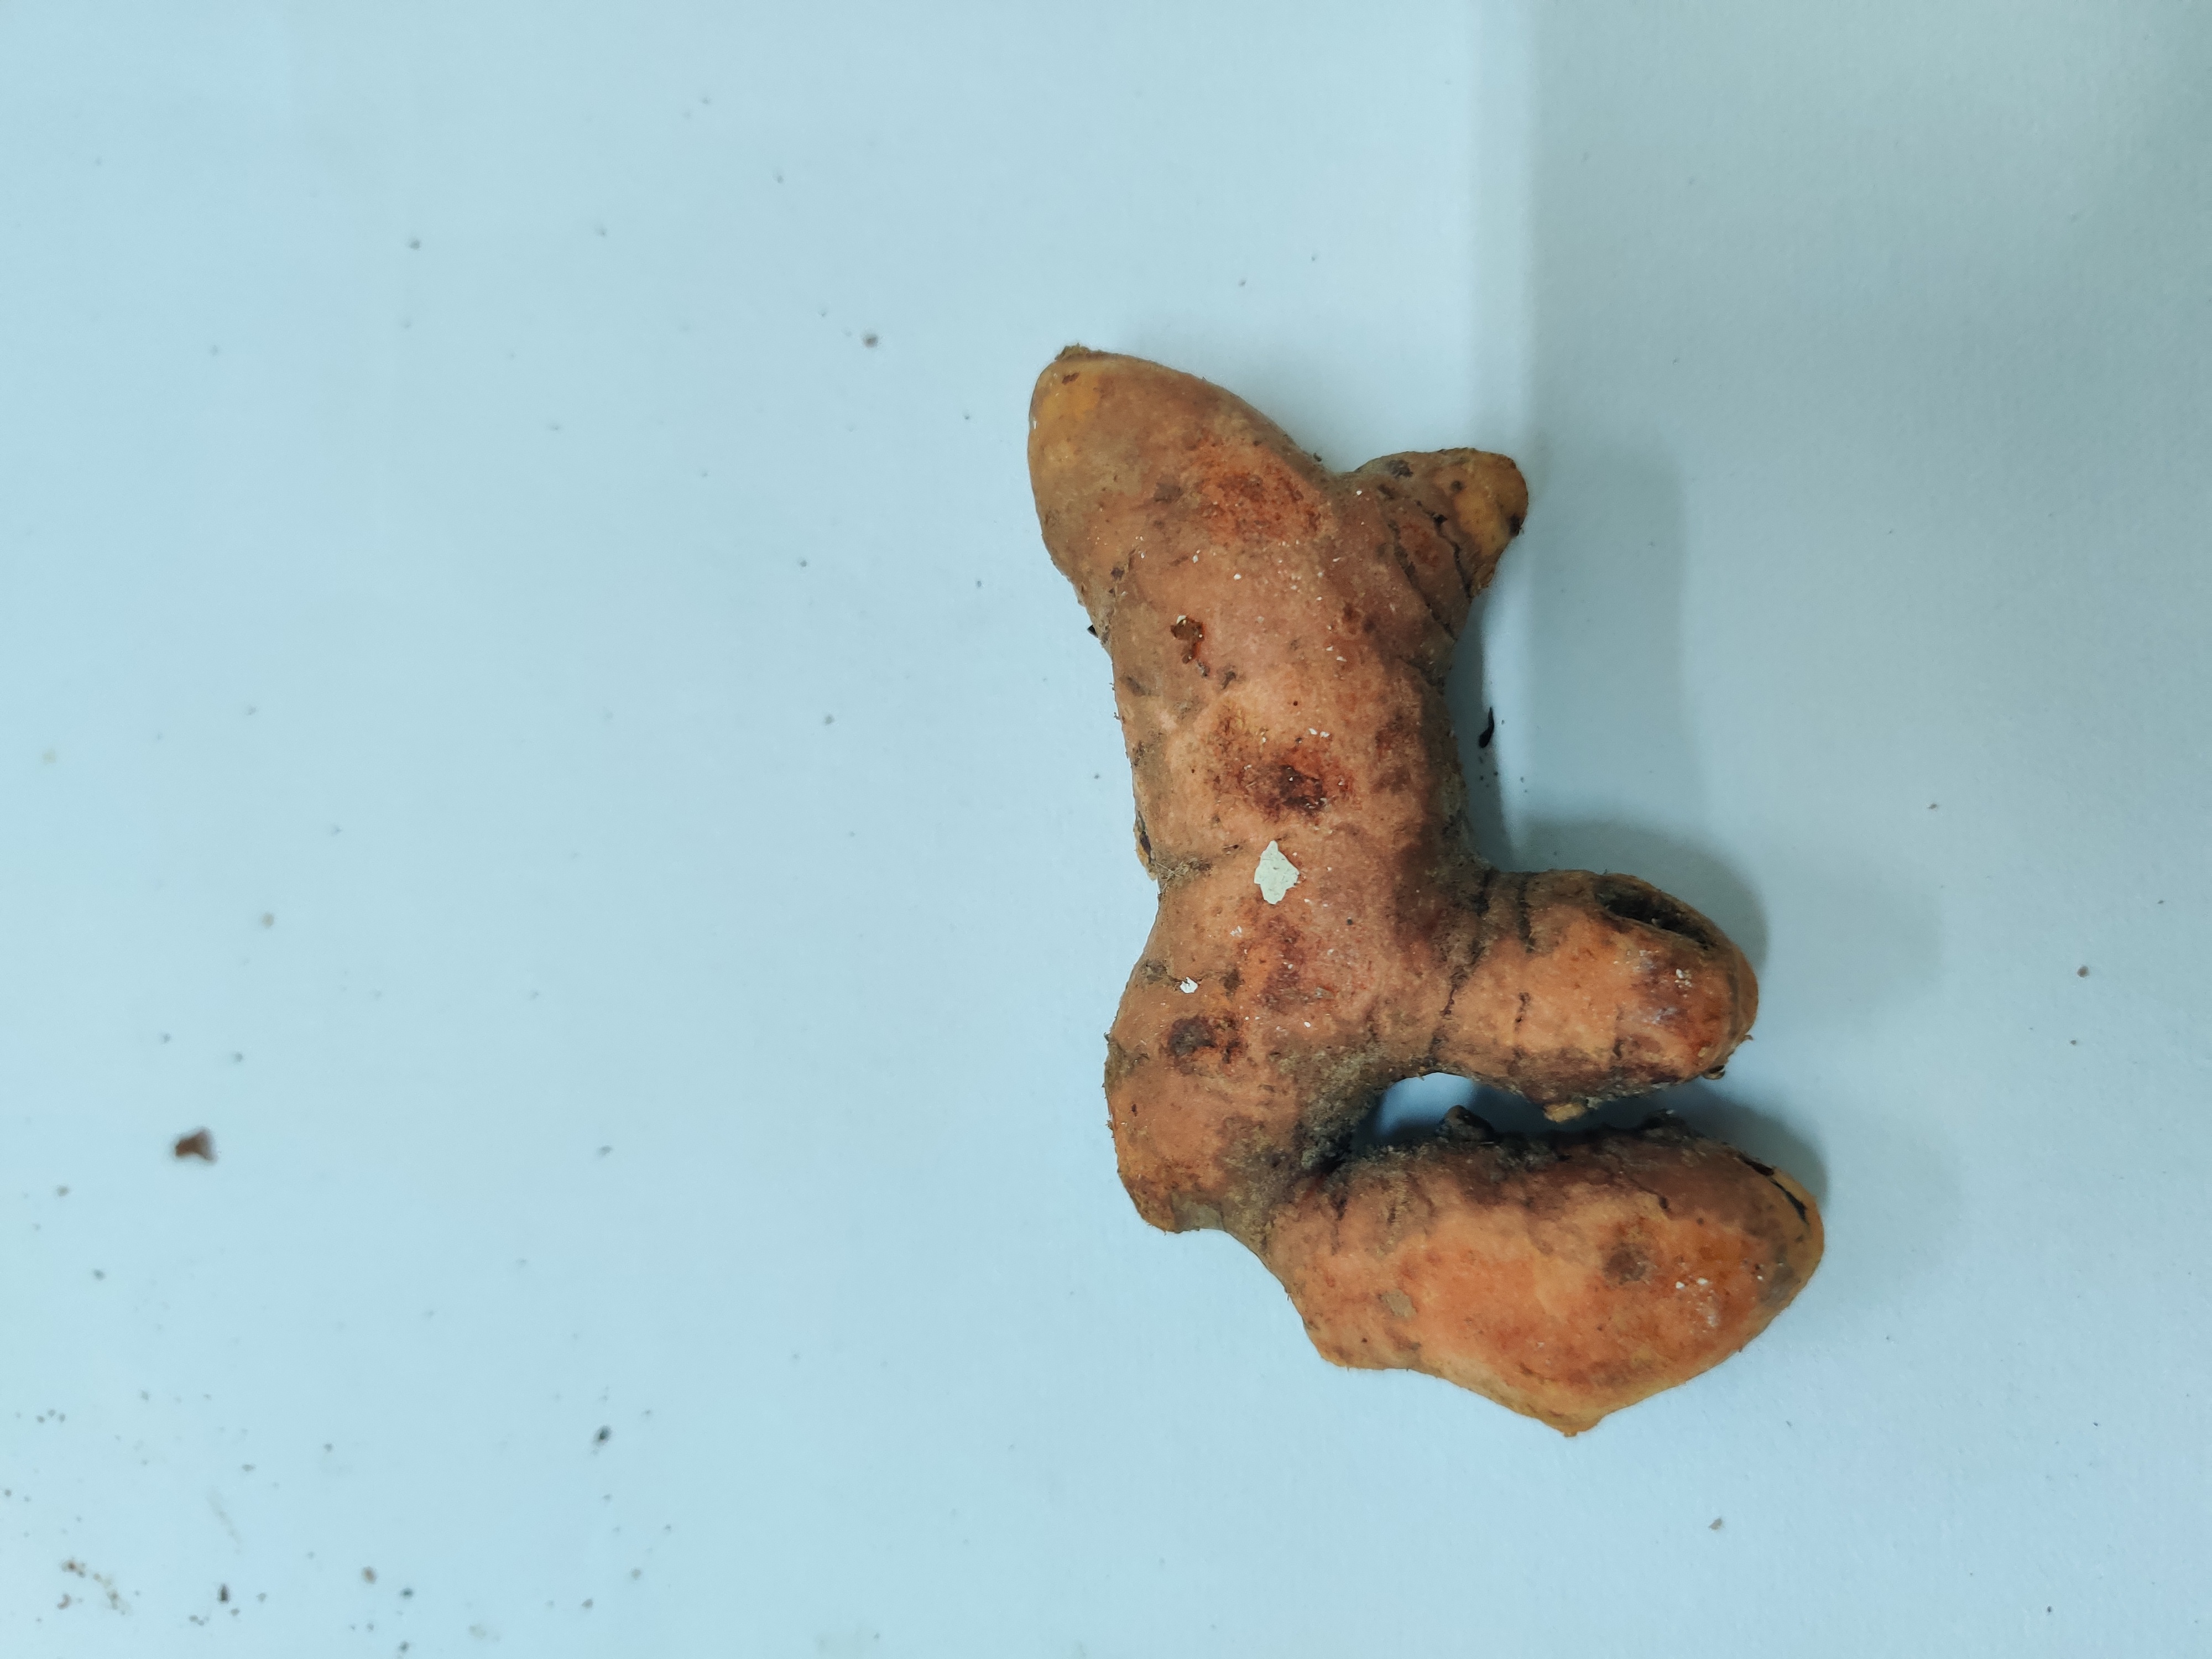
Crop: Turmeric
Condition: Fresh